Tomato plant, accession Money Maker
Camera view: vertical (180 deg); turntable rotation: 210 degrees
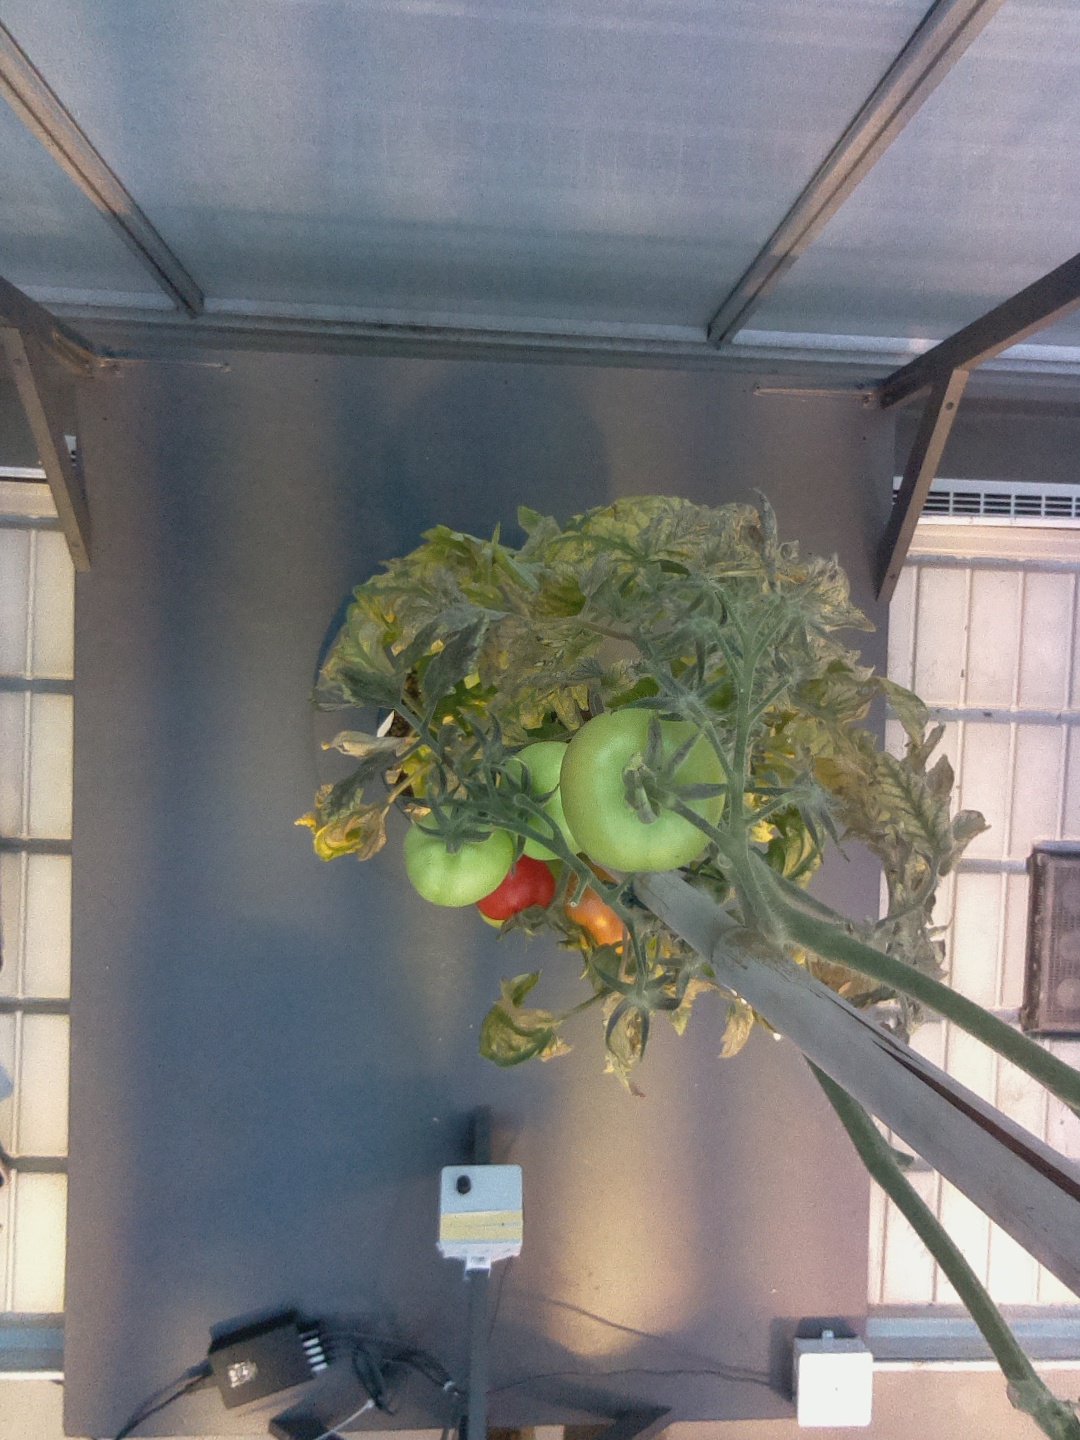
BBCH growth stage 81: 10%-20% of fruits show typical fully ripe color